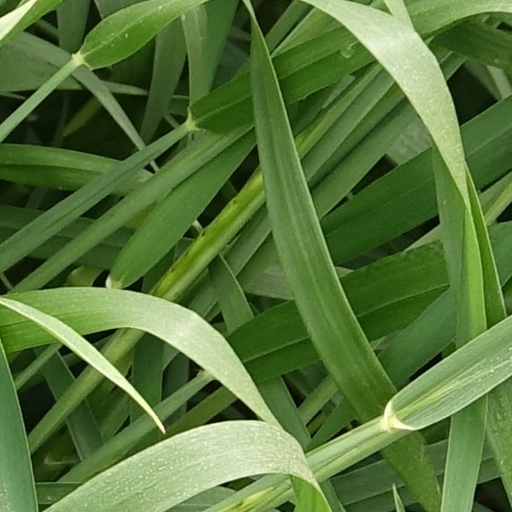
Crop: wheat